Arnon Soffer

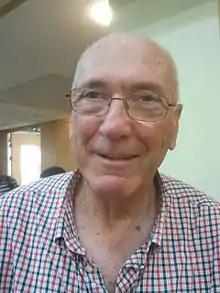
Arnon Soffer

Arnon Soffer (born 24 December 1935) is an Israeli geographer and a professor of Geography and environmental sciences, specialising in water issues and demography. Soffer is one of the founders of the University of Haifa. He is known for his research into demographic, water, environmental, political, and strategy issues of the state of Israel.